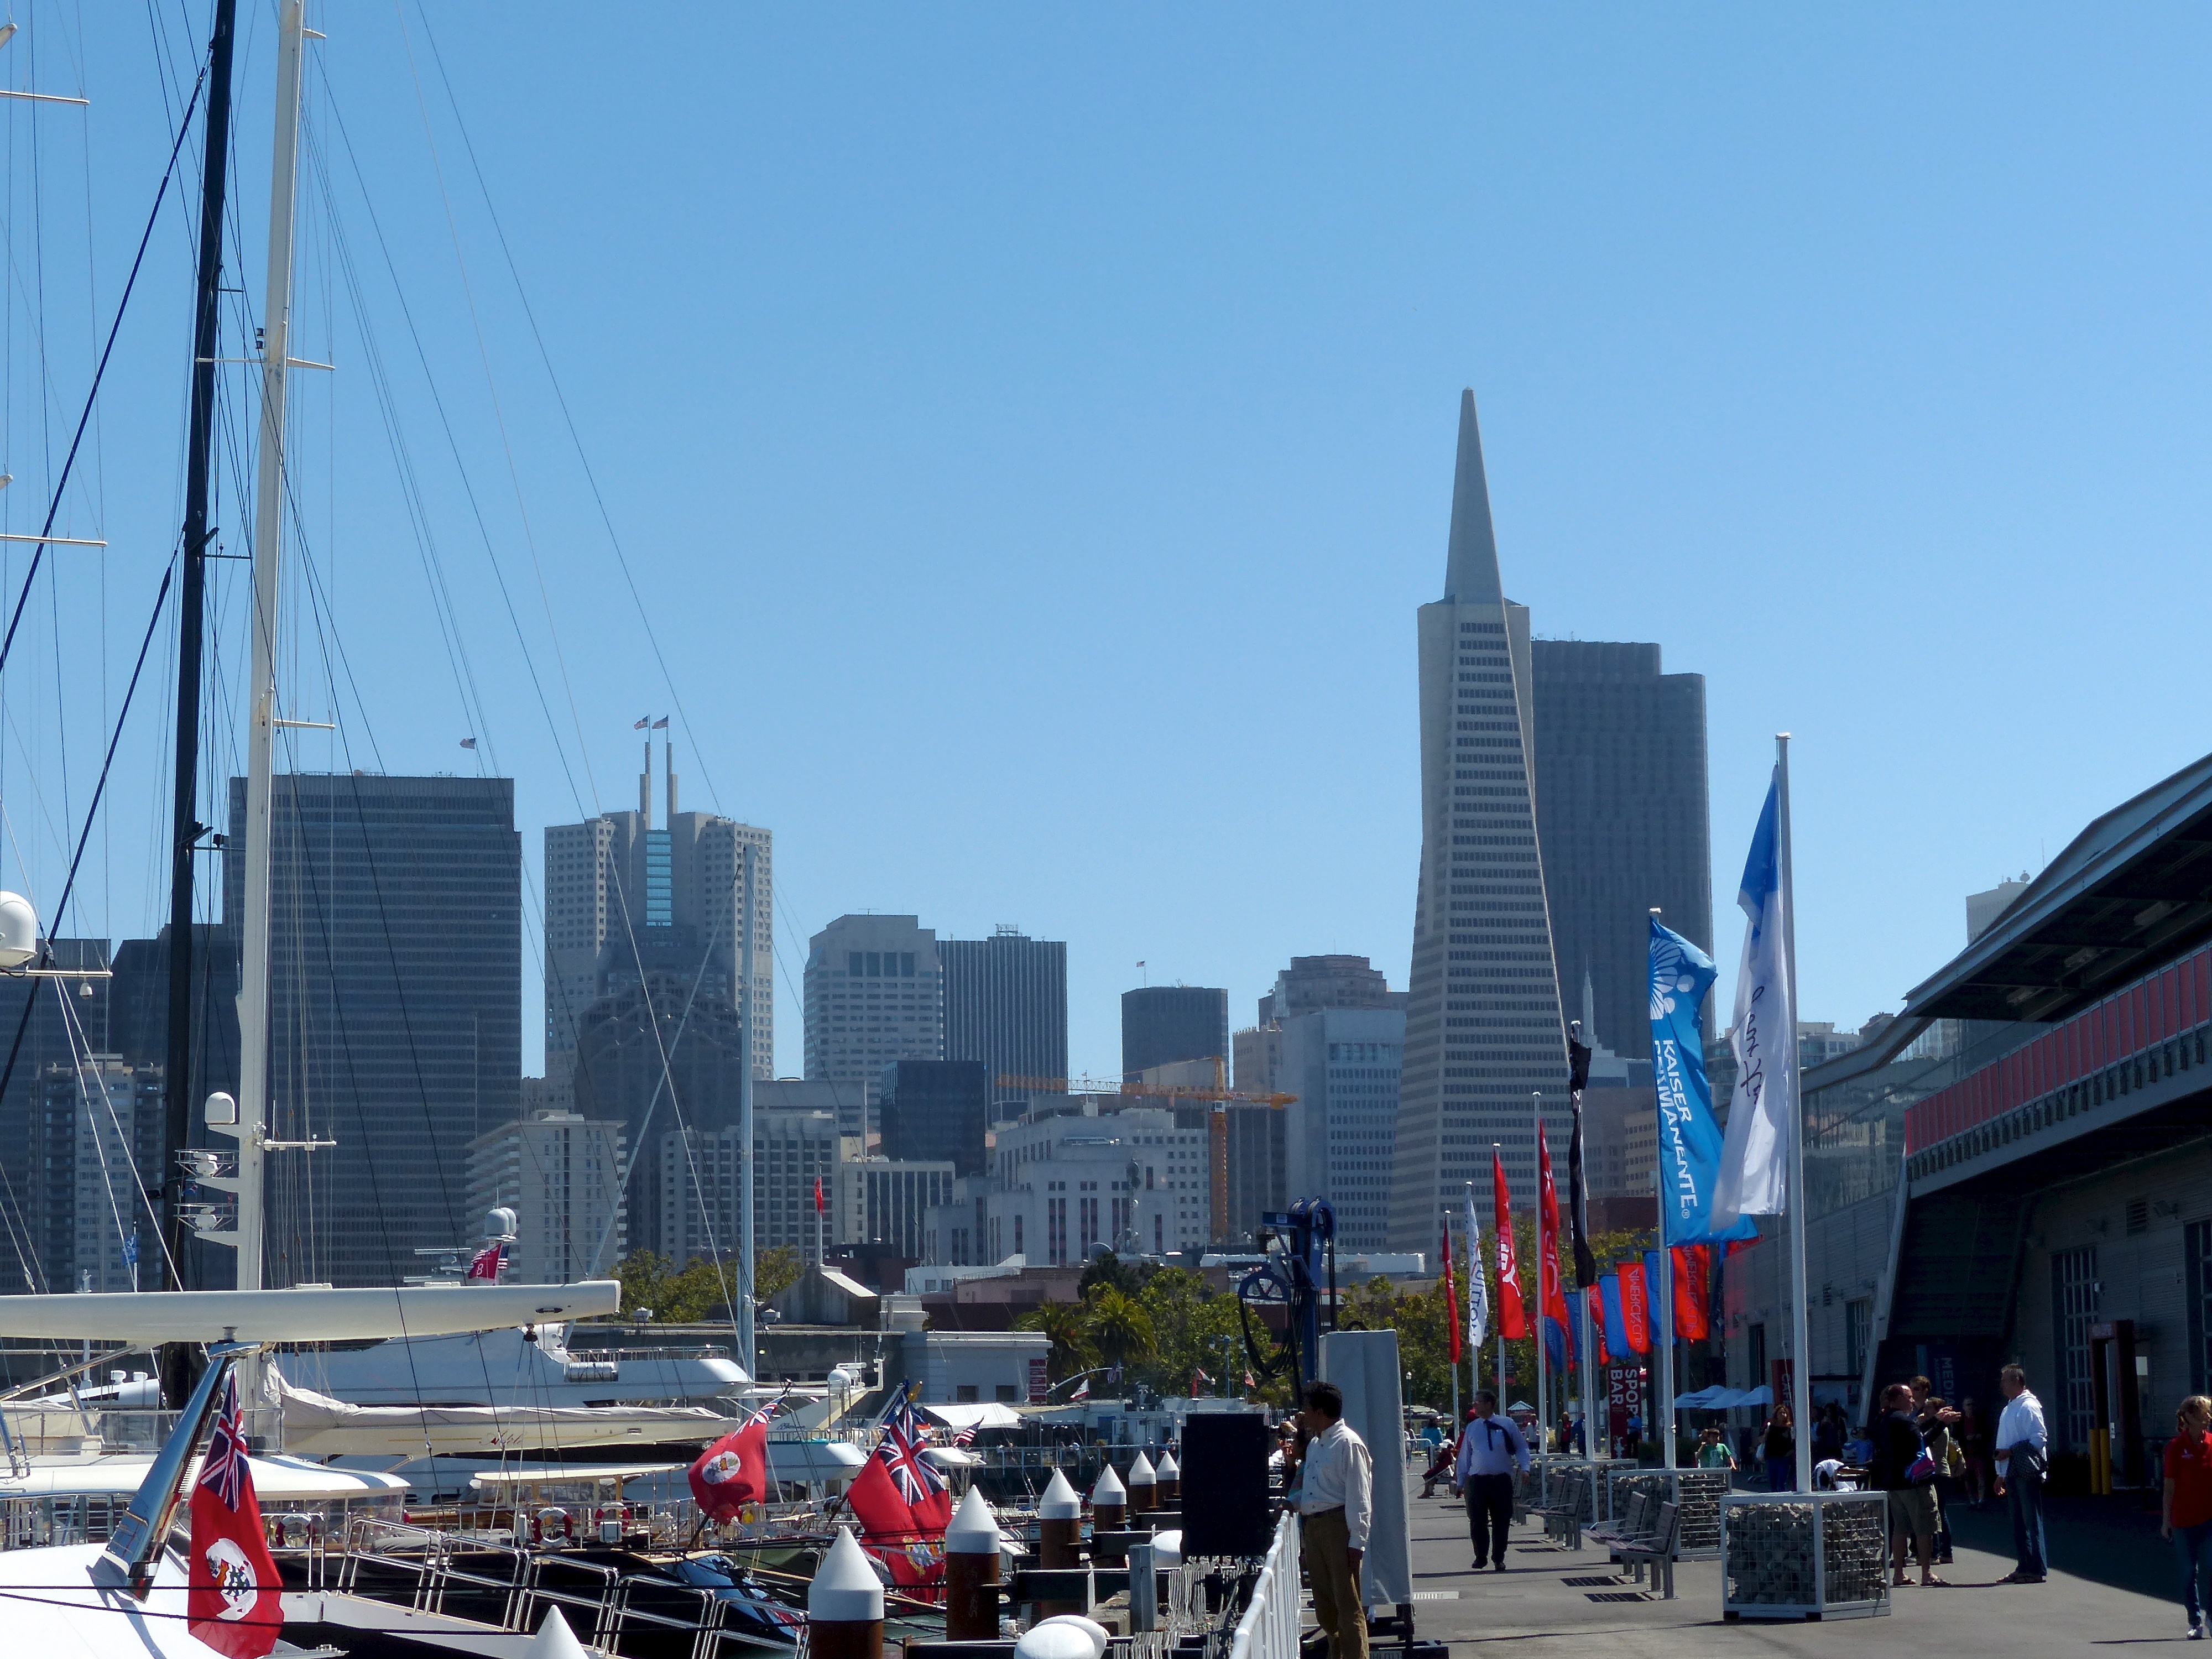
skyline, city, skyscraper, cityscape, downtown, travel, vehicle, tower, usa, landmark, california, tower block, public transport, sanfrancisco, americascup, metropolis, human settlement, metropolitan area